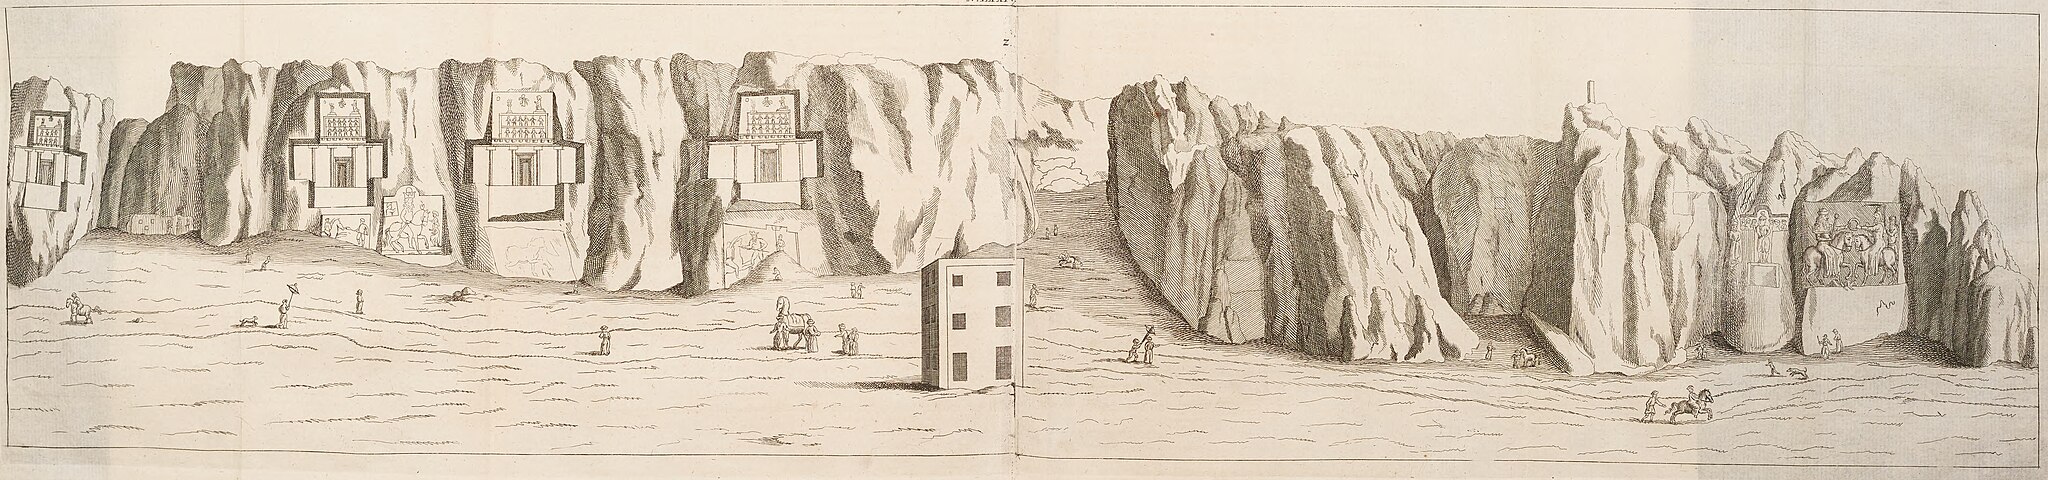
Title: Chardin LXXIV Naqsh e Rostam
Description: Plates from the Voyage of Chardin (1735 edition)
Date: 1735
Categories: Naqsh-e Rustam, PD-old-100-expired, PD-scan (PD-old-auto-expired), CC-PD-Mark, Voyage du Chevalier Chardin en Perse et autres lieux de l'Orient